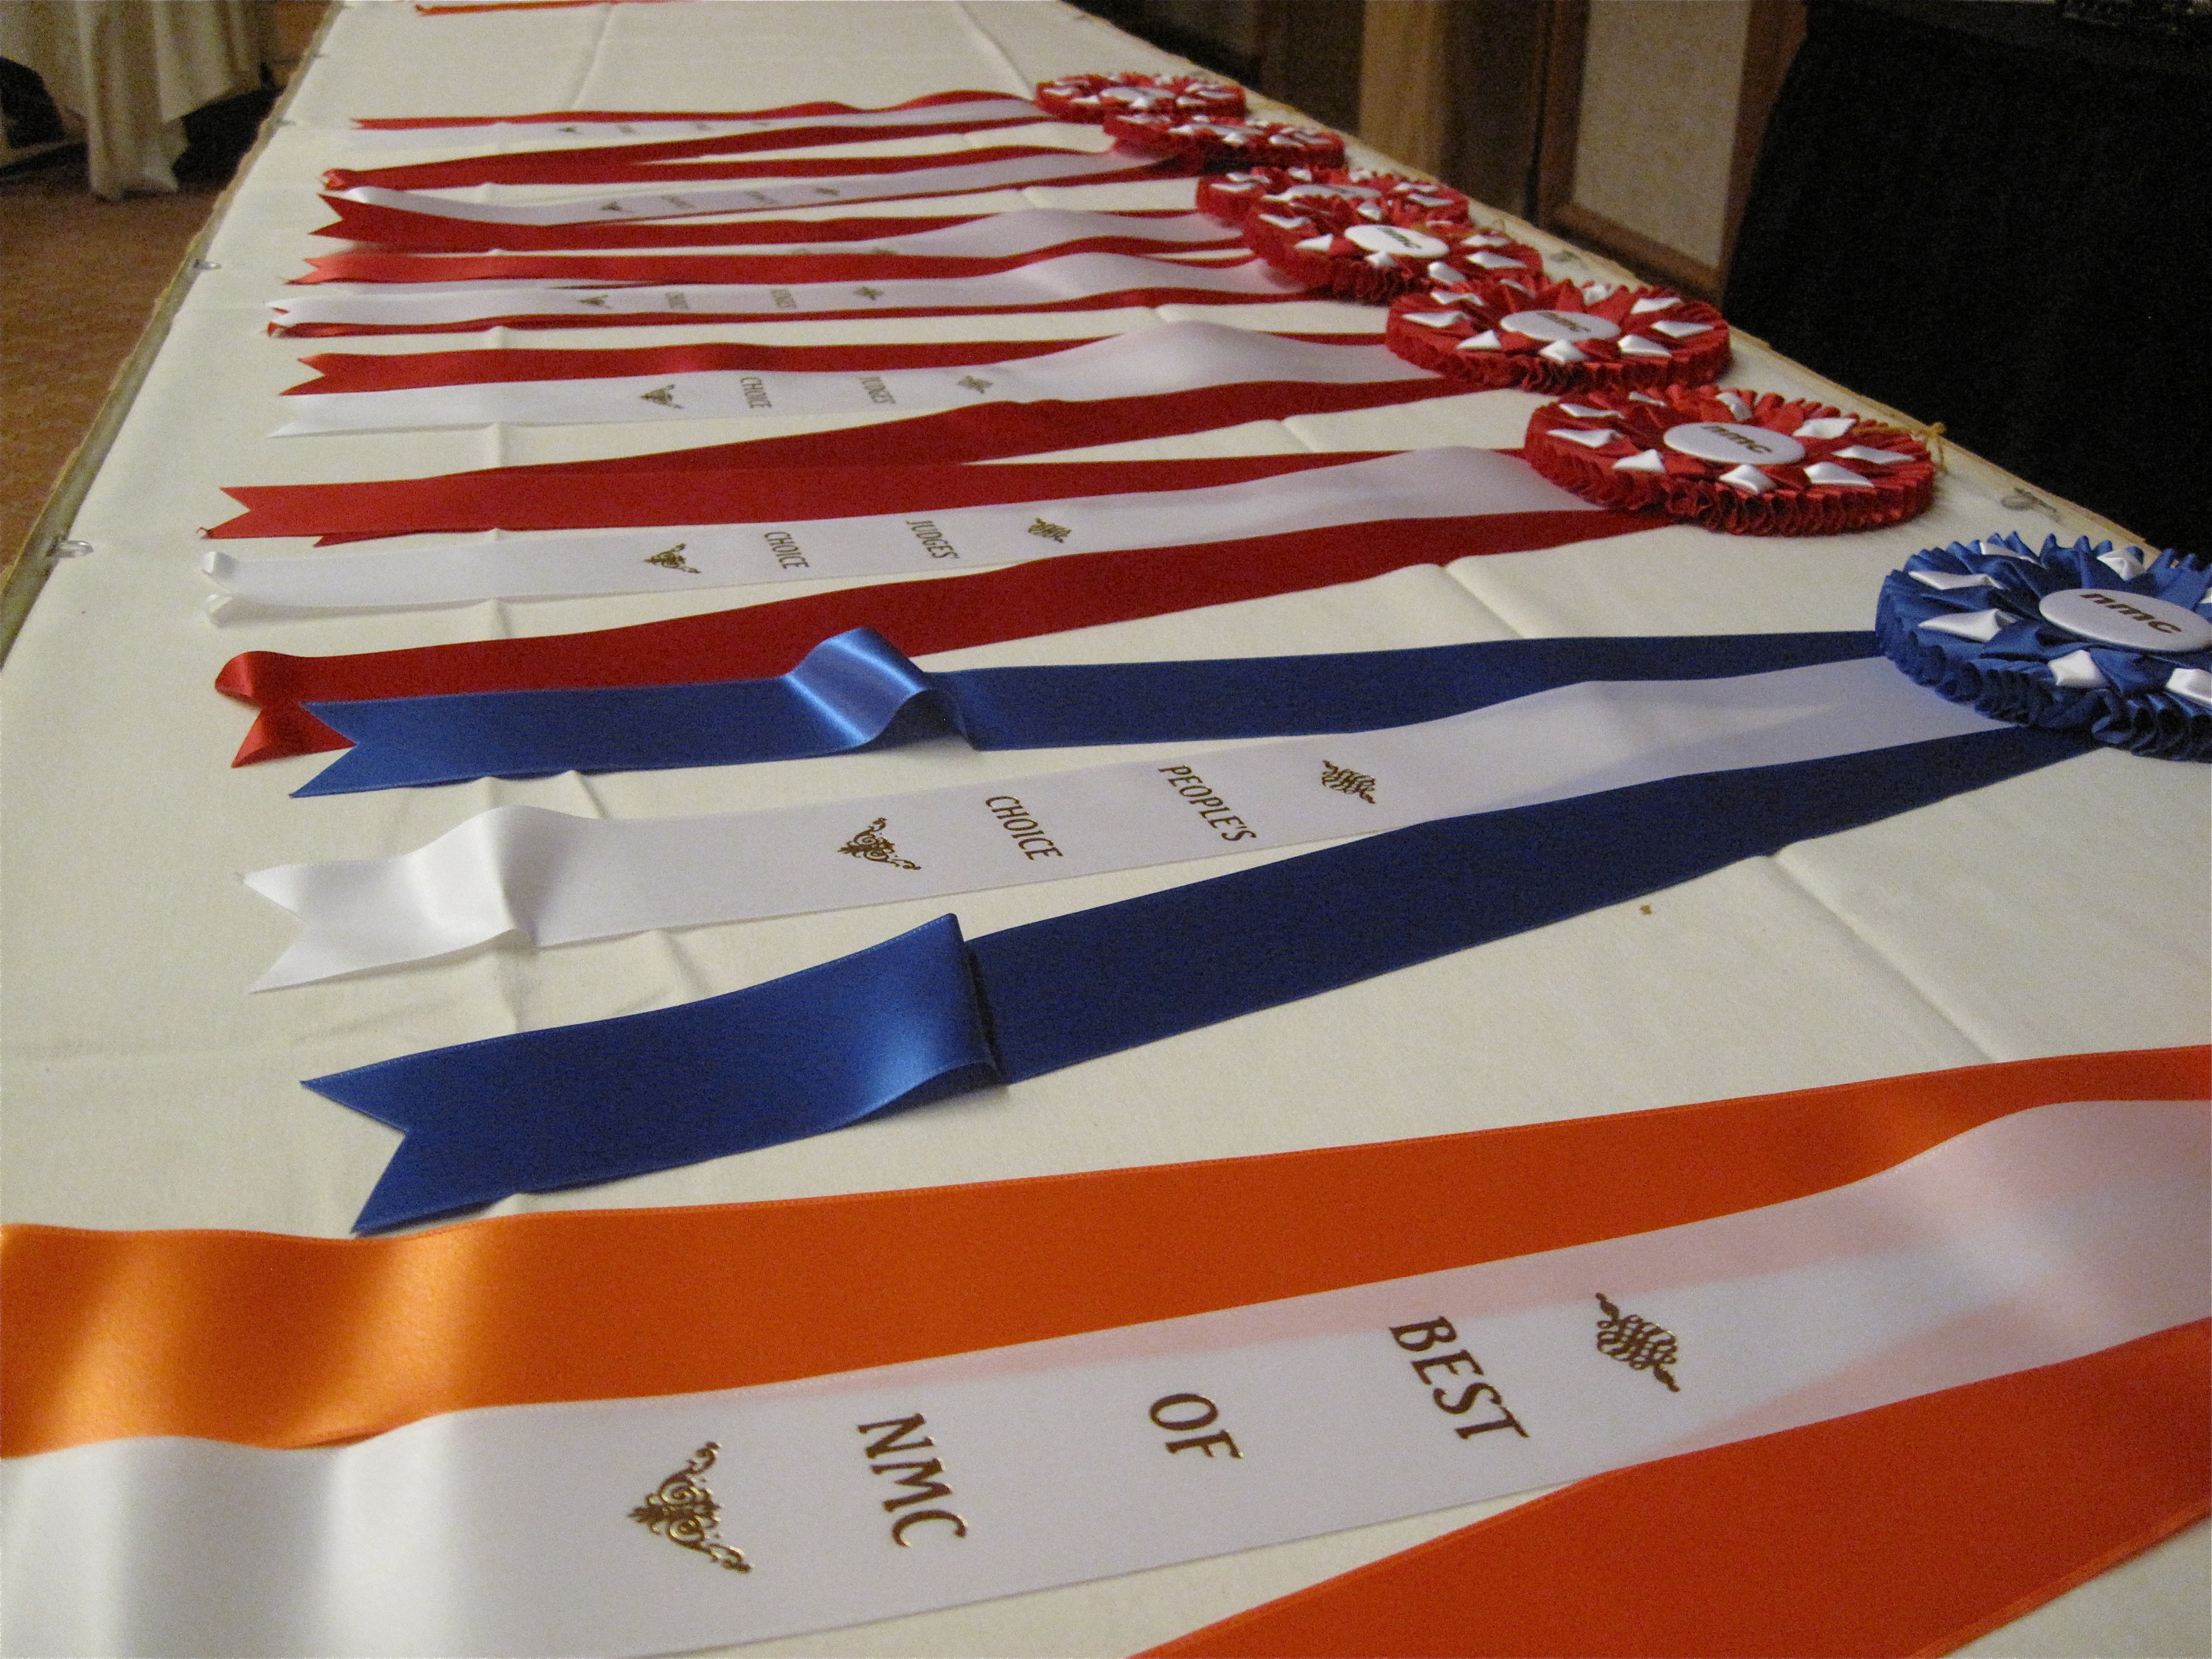
red, vehicle, banner, flag, furniture, tablecloth, textile, art, monterey, nmc2009, bed sheet, flag of the united states